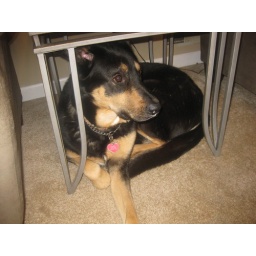
big dog under a little table 004